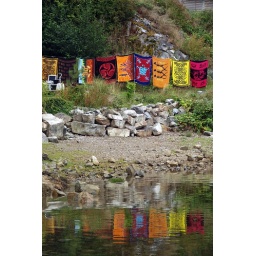
Sarongs hanging by the water in Lund, B.C. Such a bright and colorful sight.